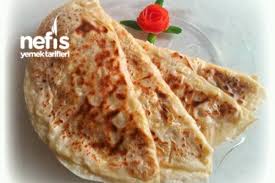
Yemek: gozleme